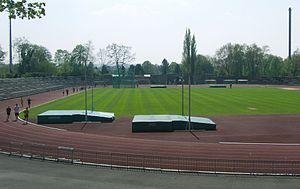
La saison 2011-2012 du Benfica Lisbonne est la soixante dix-huitième saison du club lisboète en championnat du Portugal de Liga ZON Sagres, sommet de la hiérarchie du football portugais depuis l'introduction du professionnalisme en 1934. Cette saison se dispute en ce moment même, puisque le Benfica Lisbonne débute encore à l'heure actuelle sa moitié de saison avec les quinze matches de championnat avec douze victoires et deux nuls au compteur. Le Benfica est encore présent dans la plus prestigieuse des compétitions: la Ligue des Champions, ainsi que la Coupe de la Ligue, où le club remet son titre en jeu. Seul, pour le moment les lisboetes se sont fait éliminer par le club du Marítimo en Coupe du Portugal.